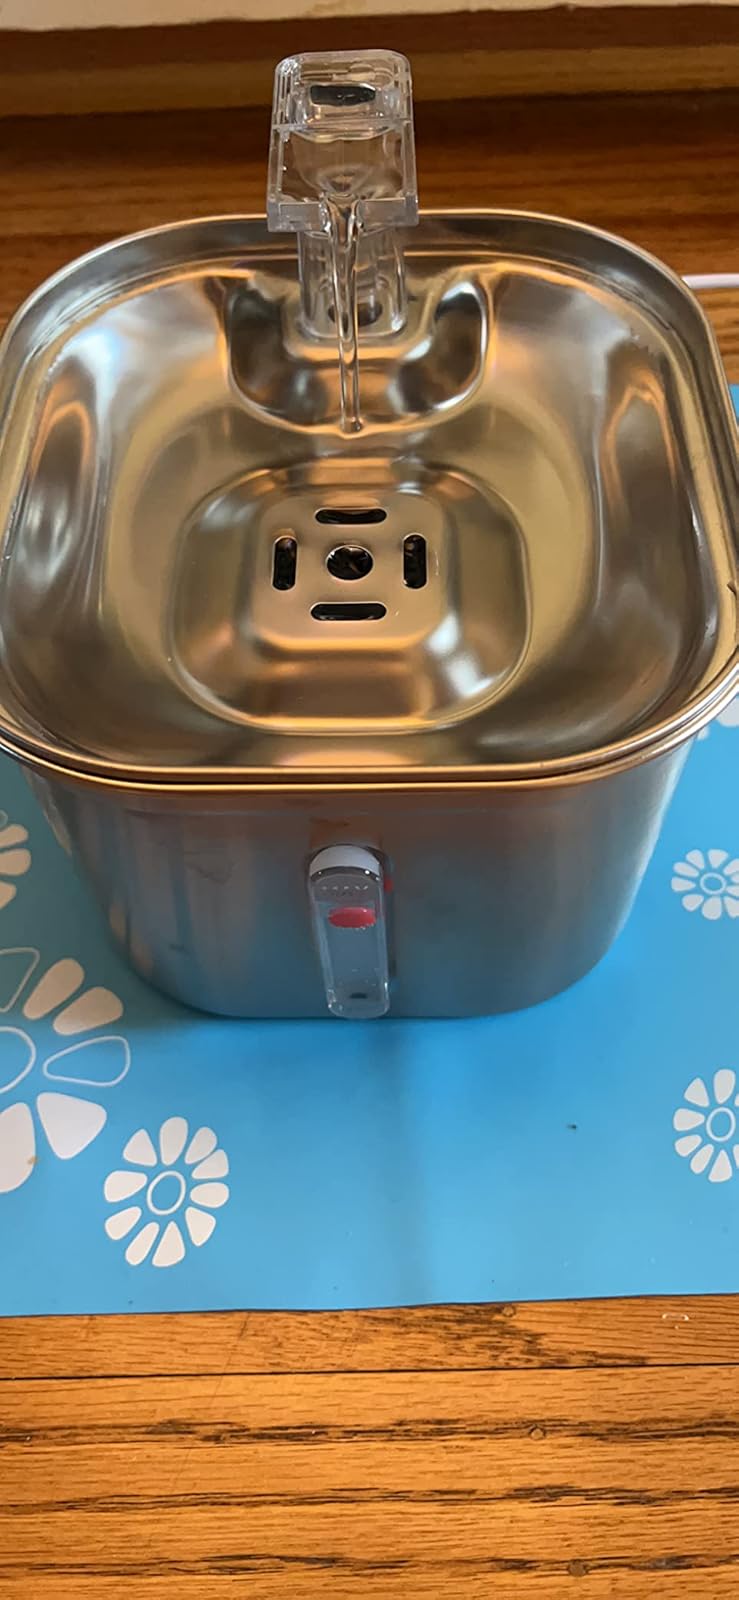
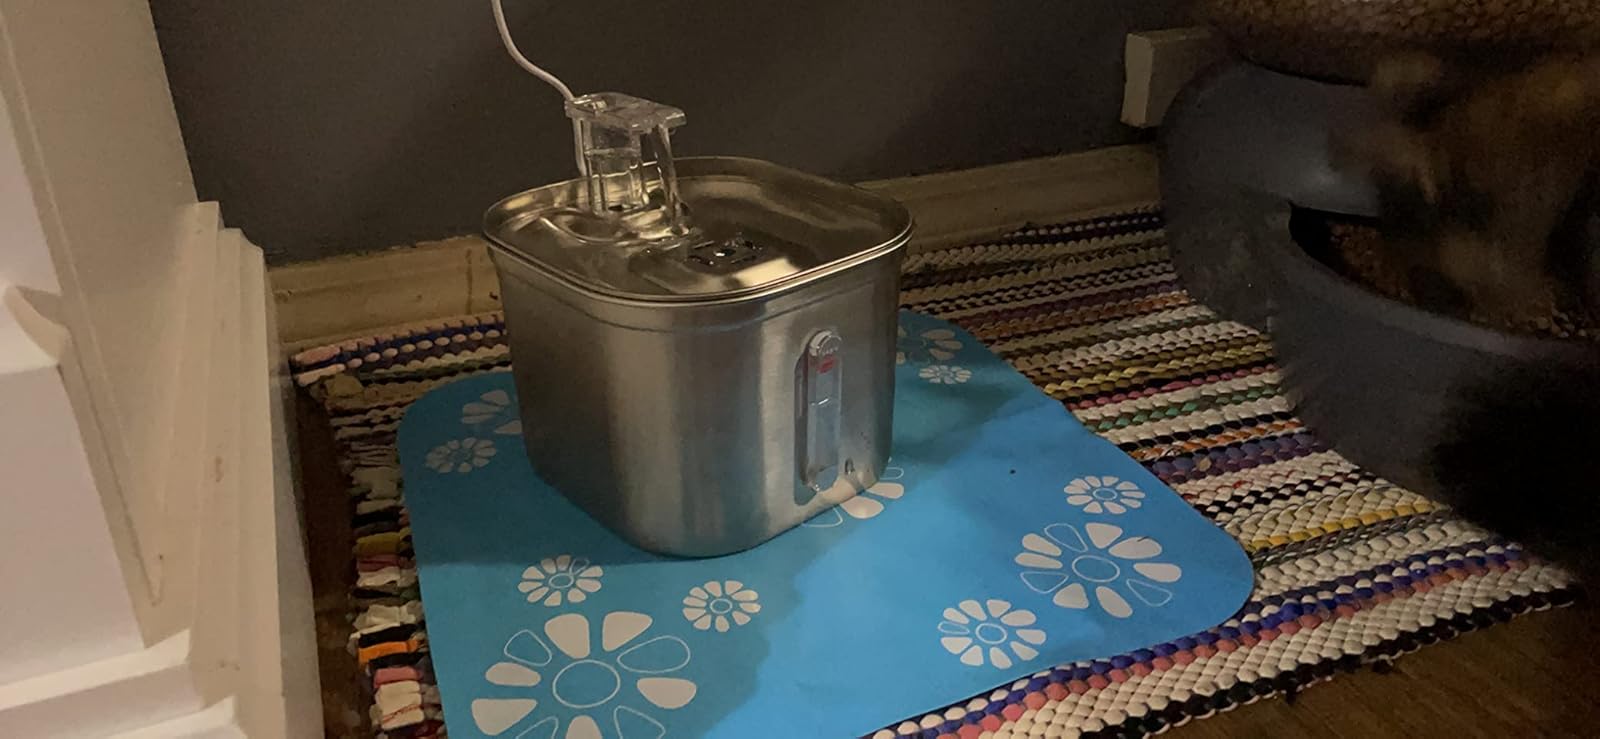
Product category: items_bowl
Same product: yes